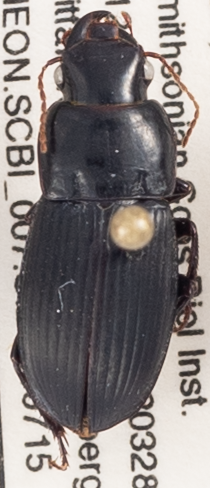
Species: Harpalus providens
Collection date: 2021-07-15
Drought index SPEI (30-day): -0.516
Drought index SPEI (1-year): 0.35
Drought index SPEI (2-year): -0.17